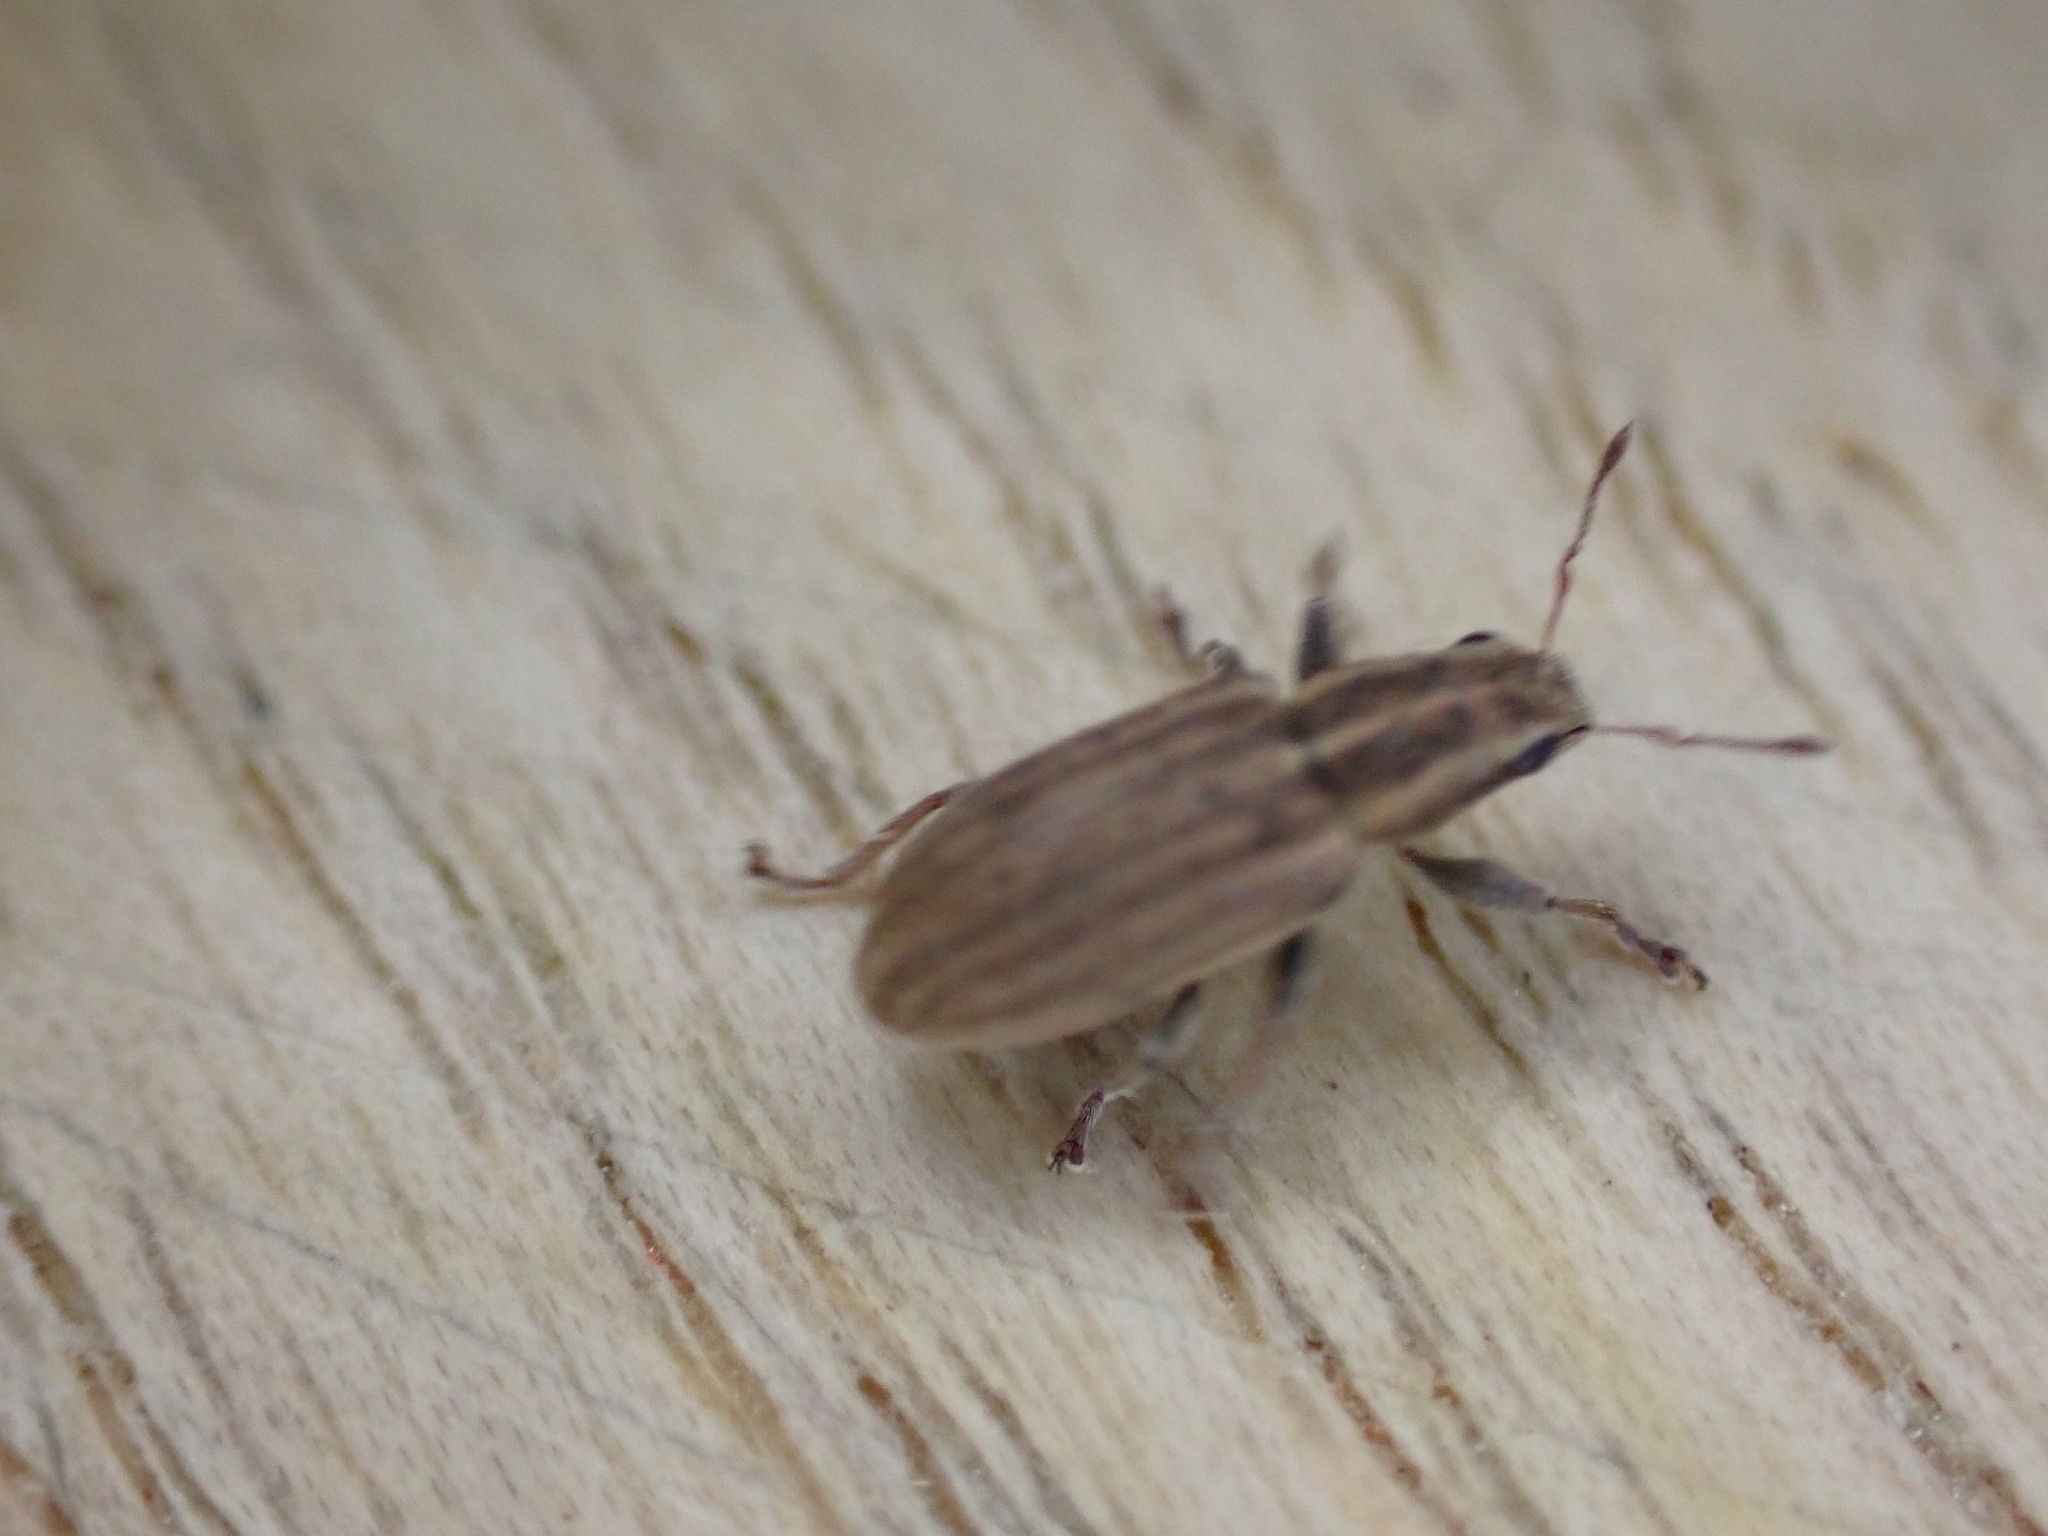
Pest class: pea_leaf_weevil